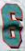
Number: 6